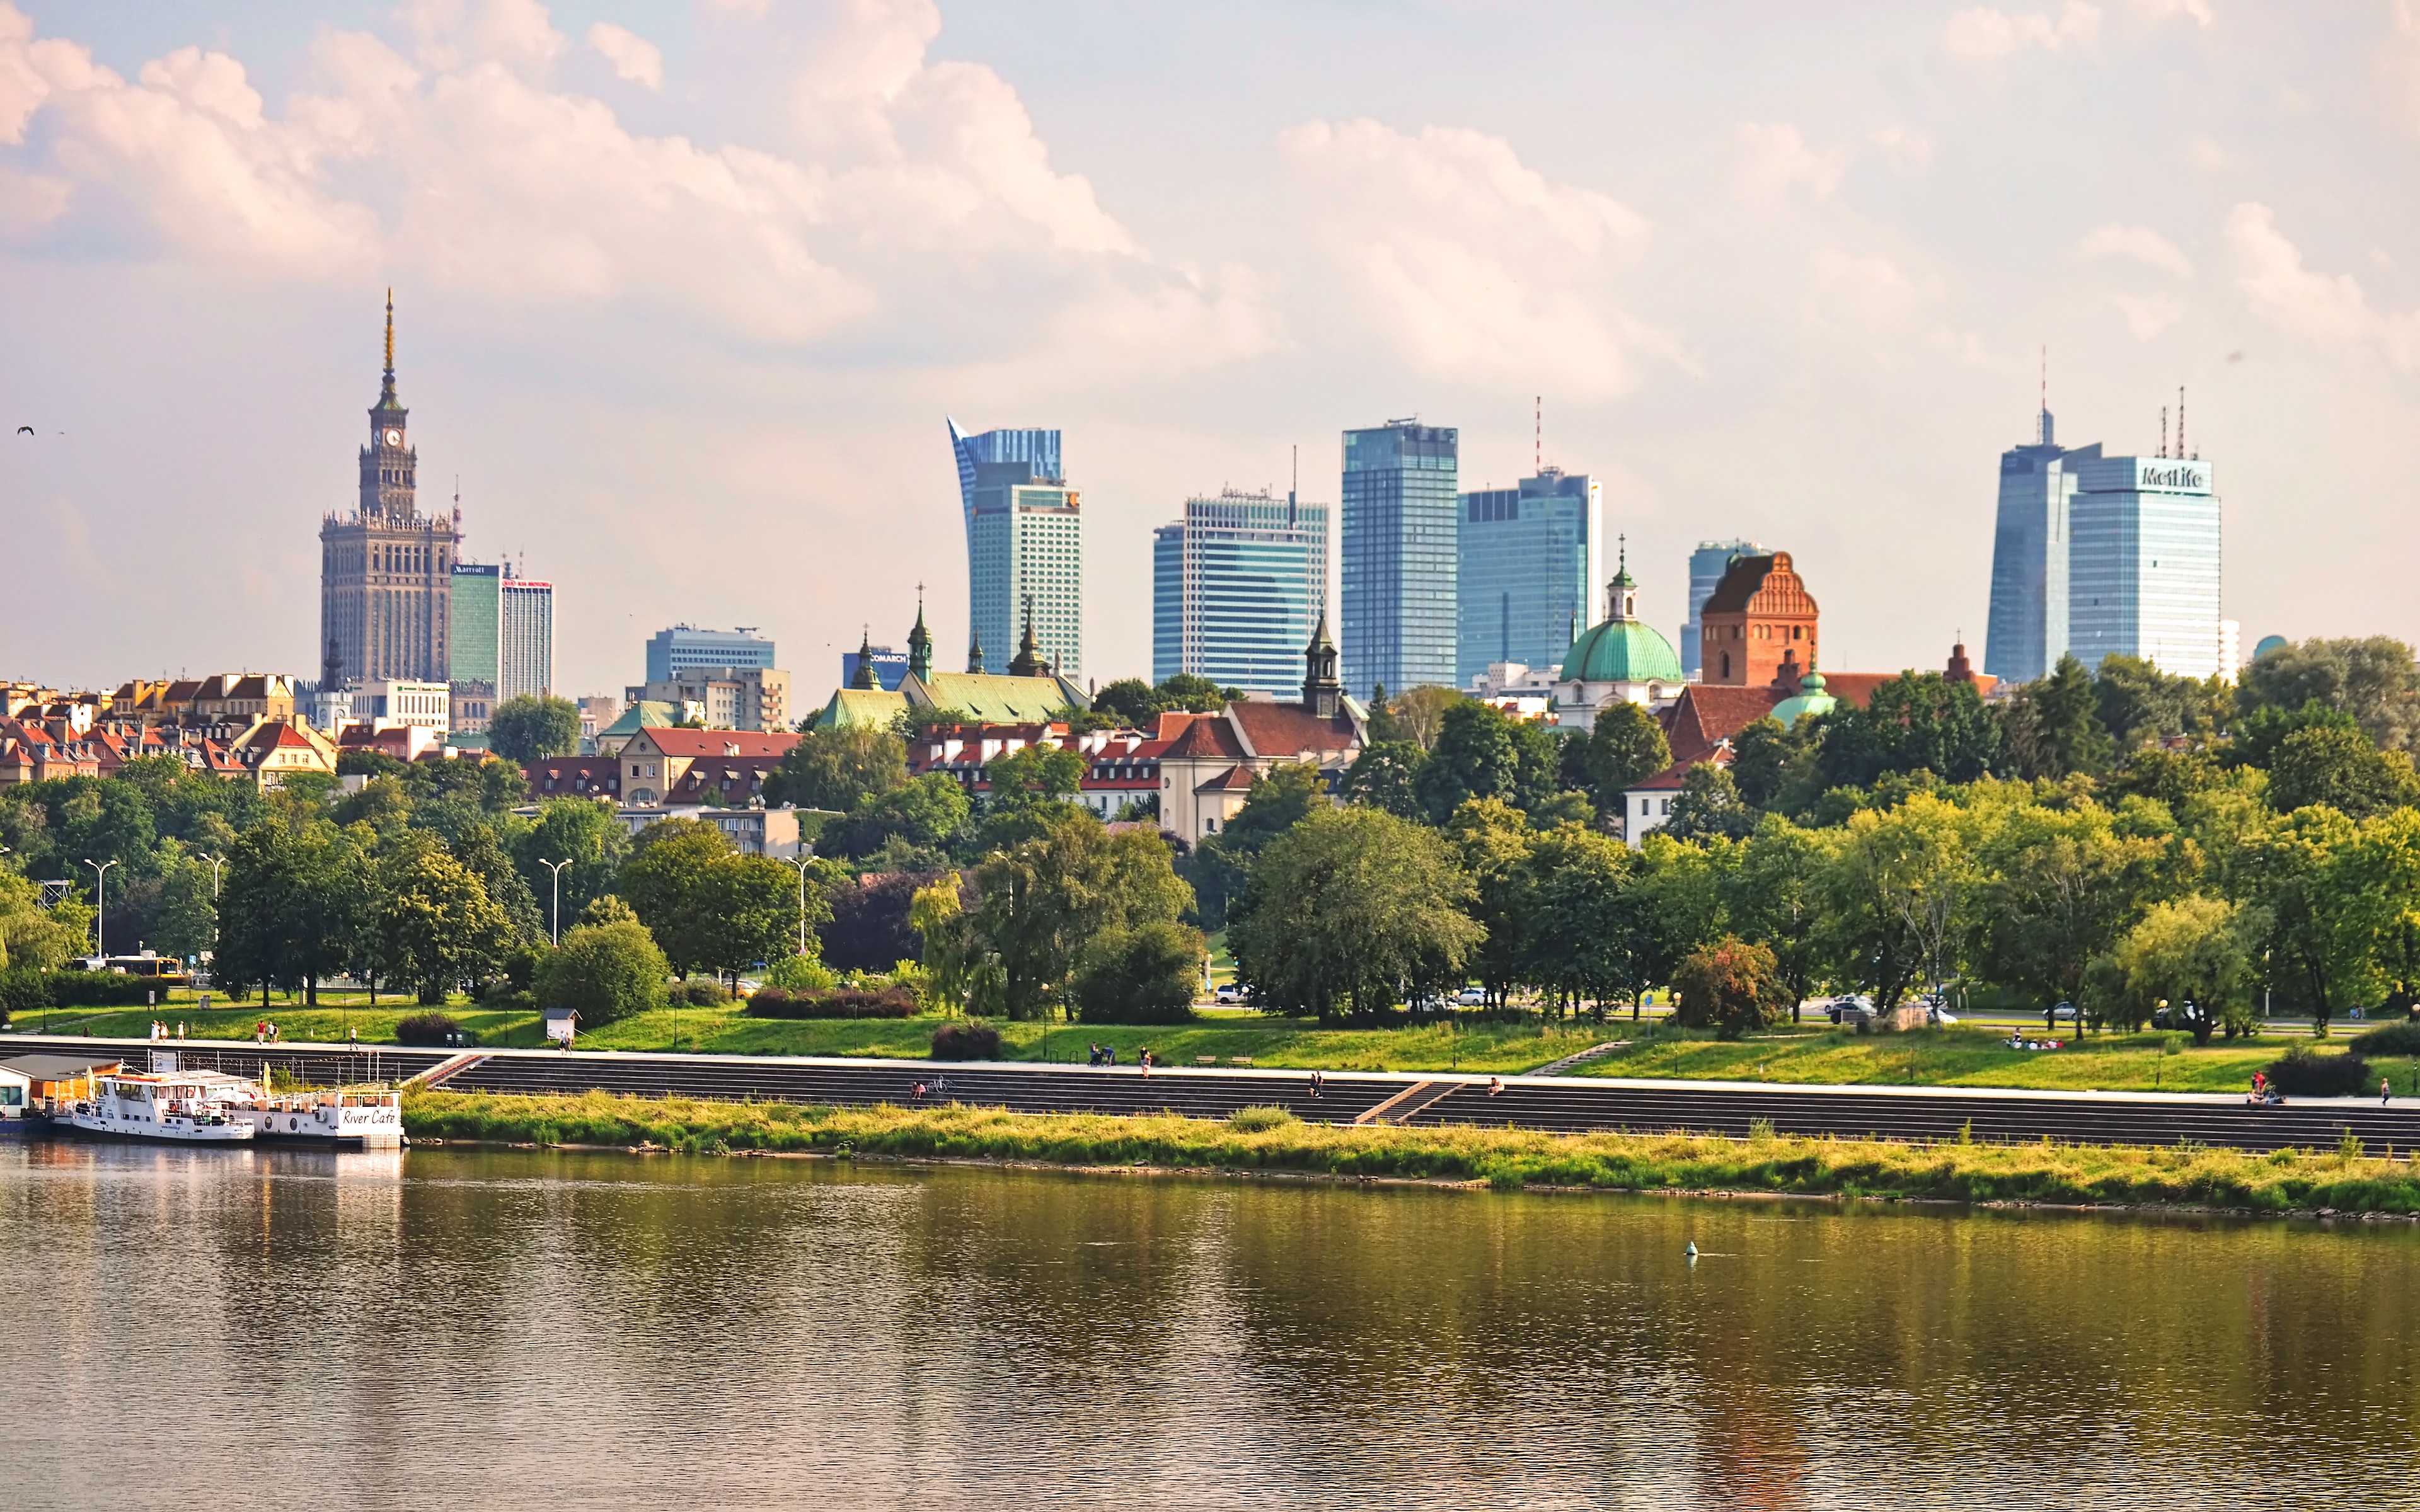
city, metropolitan area, cityscape, skyline, urban area, skyscraper, daytime, nature, human settlement, metropolis, river, sky, reflection, tower block, landmark, downtown, natural landscape, tree, water, architecture, building, grass, waterway, bank, tower, lake, reservoir, plant, park, cloud, landscape, tourism, horizon, leisure, condominium, meadow, pond